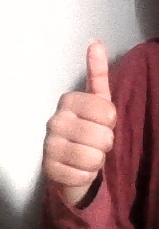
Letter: aleff